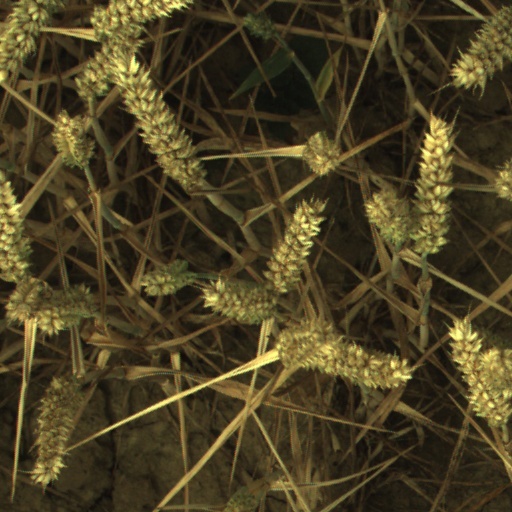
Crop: wheat